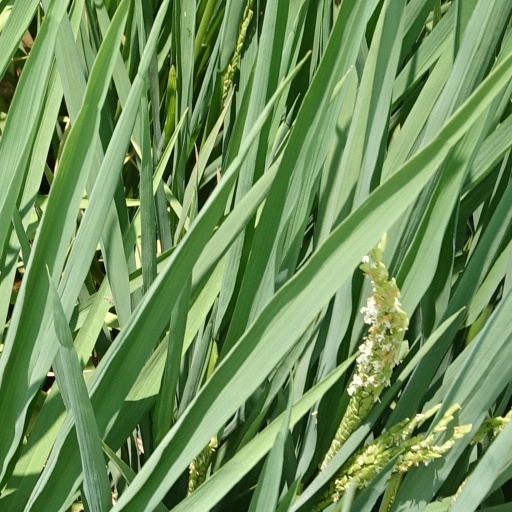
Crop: rice